Disney Springs

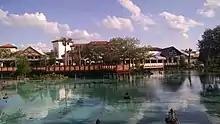
The Springs of Disney Springs - Town Center (from The Landing). Welcome Center in gabled building on left.

On March 14, 2013, Walt Disney Parks and Resorts chairman Tom Staggs announced that Downtown Disney would be redesigned and renamed as Disney Springs. The 3-year renovation and expansion project would include 150 new tenants, two parking structures, and a near-doubling of the mall area. Prior to this announcement, the last renovation of Downtown Disney had been in 1997.